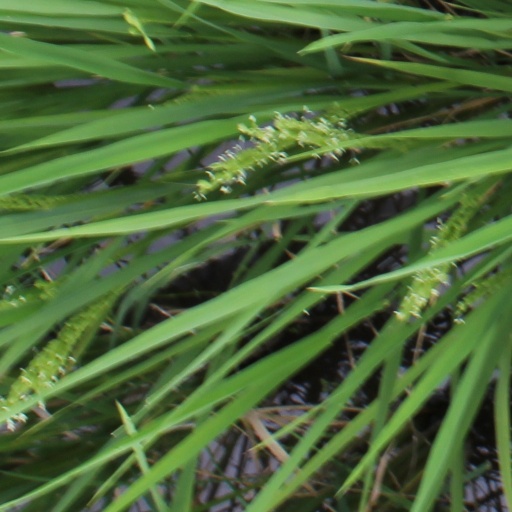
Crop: rice